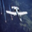
Label: airplane